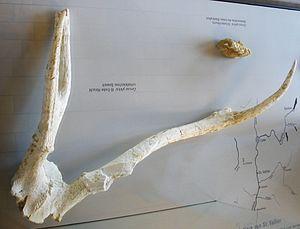
La liste des espèces d'animaux disparus d'Europe comptabilise les animaux éteints, réintroduits et disparus localement d'Europe du Pliocène à l'Holocène.